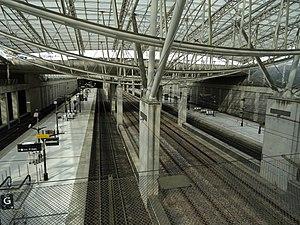
Quais TGV de la gare de l'Aéroport CDG 2
La gare de l'aéroport Charles-de-Gaulle 2 TGV est une gare ferroviaire française de la ligne d'Aulnay-sous-Bois à Roissy 2-RER ainsi que de la LGV Interconnexion Est, située dans l'aérogare 2 de l'aéroport Roissy-Charles-de-Gaulle, à la limite des communes de Tremblay-en-France et du Mesnil-Amelot.
Cet article présente une liste de gares d'aéroport ou gares aéroportuaires. Ce sont des gares ferroviaires desservant directement un aéroport. Sont exclues de la liste les stations de métro ou de tramway.